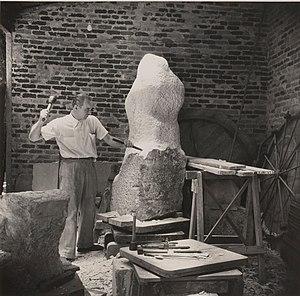
Auguste Zamoyski, né le 28 juin 1893 à Jabłoń en Pologne et mort le 19 mai 1970 à Saint-Clar-de-Rivière, est un sculpteur polonais qui participa au mouvement formiste.